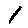
Label: 1